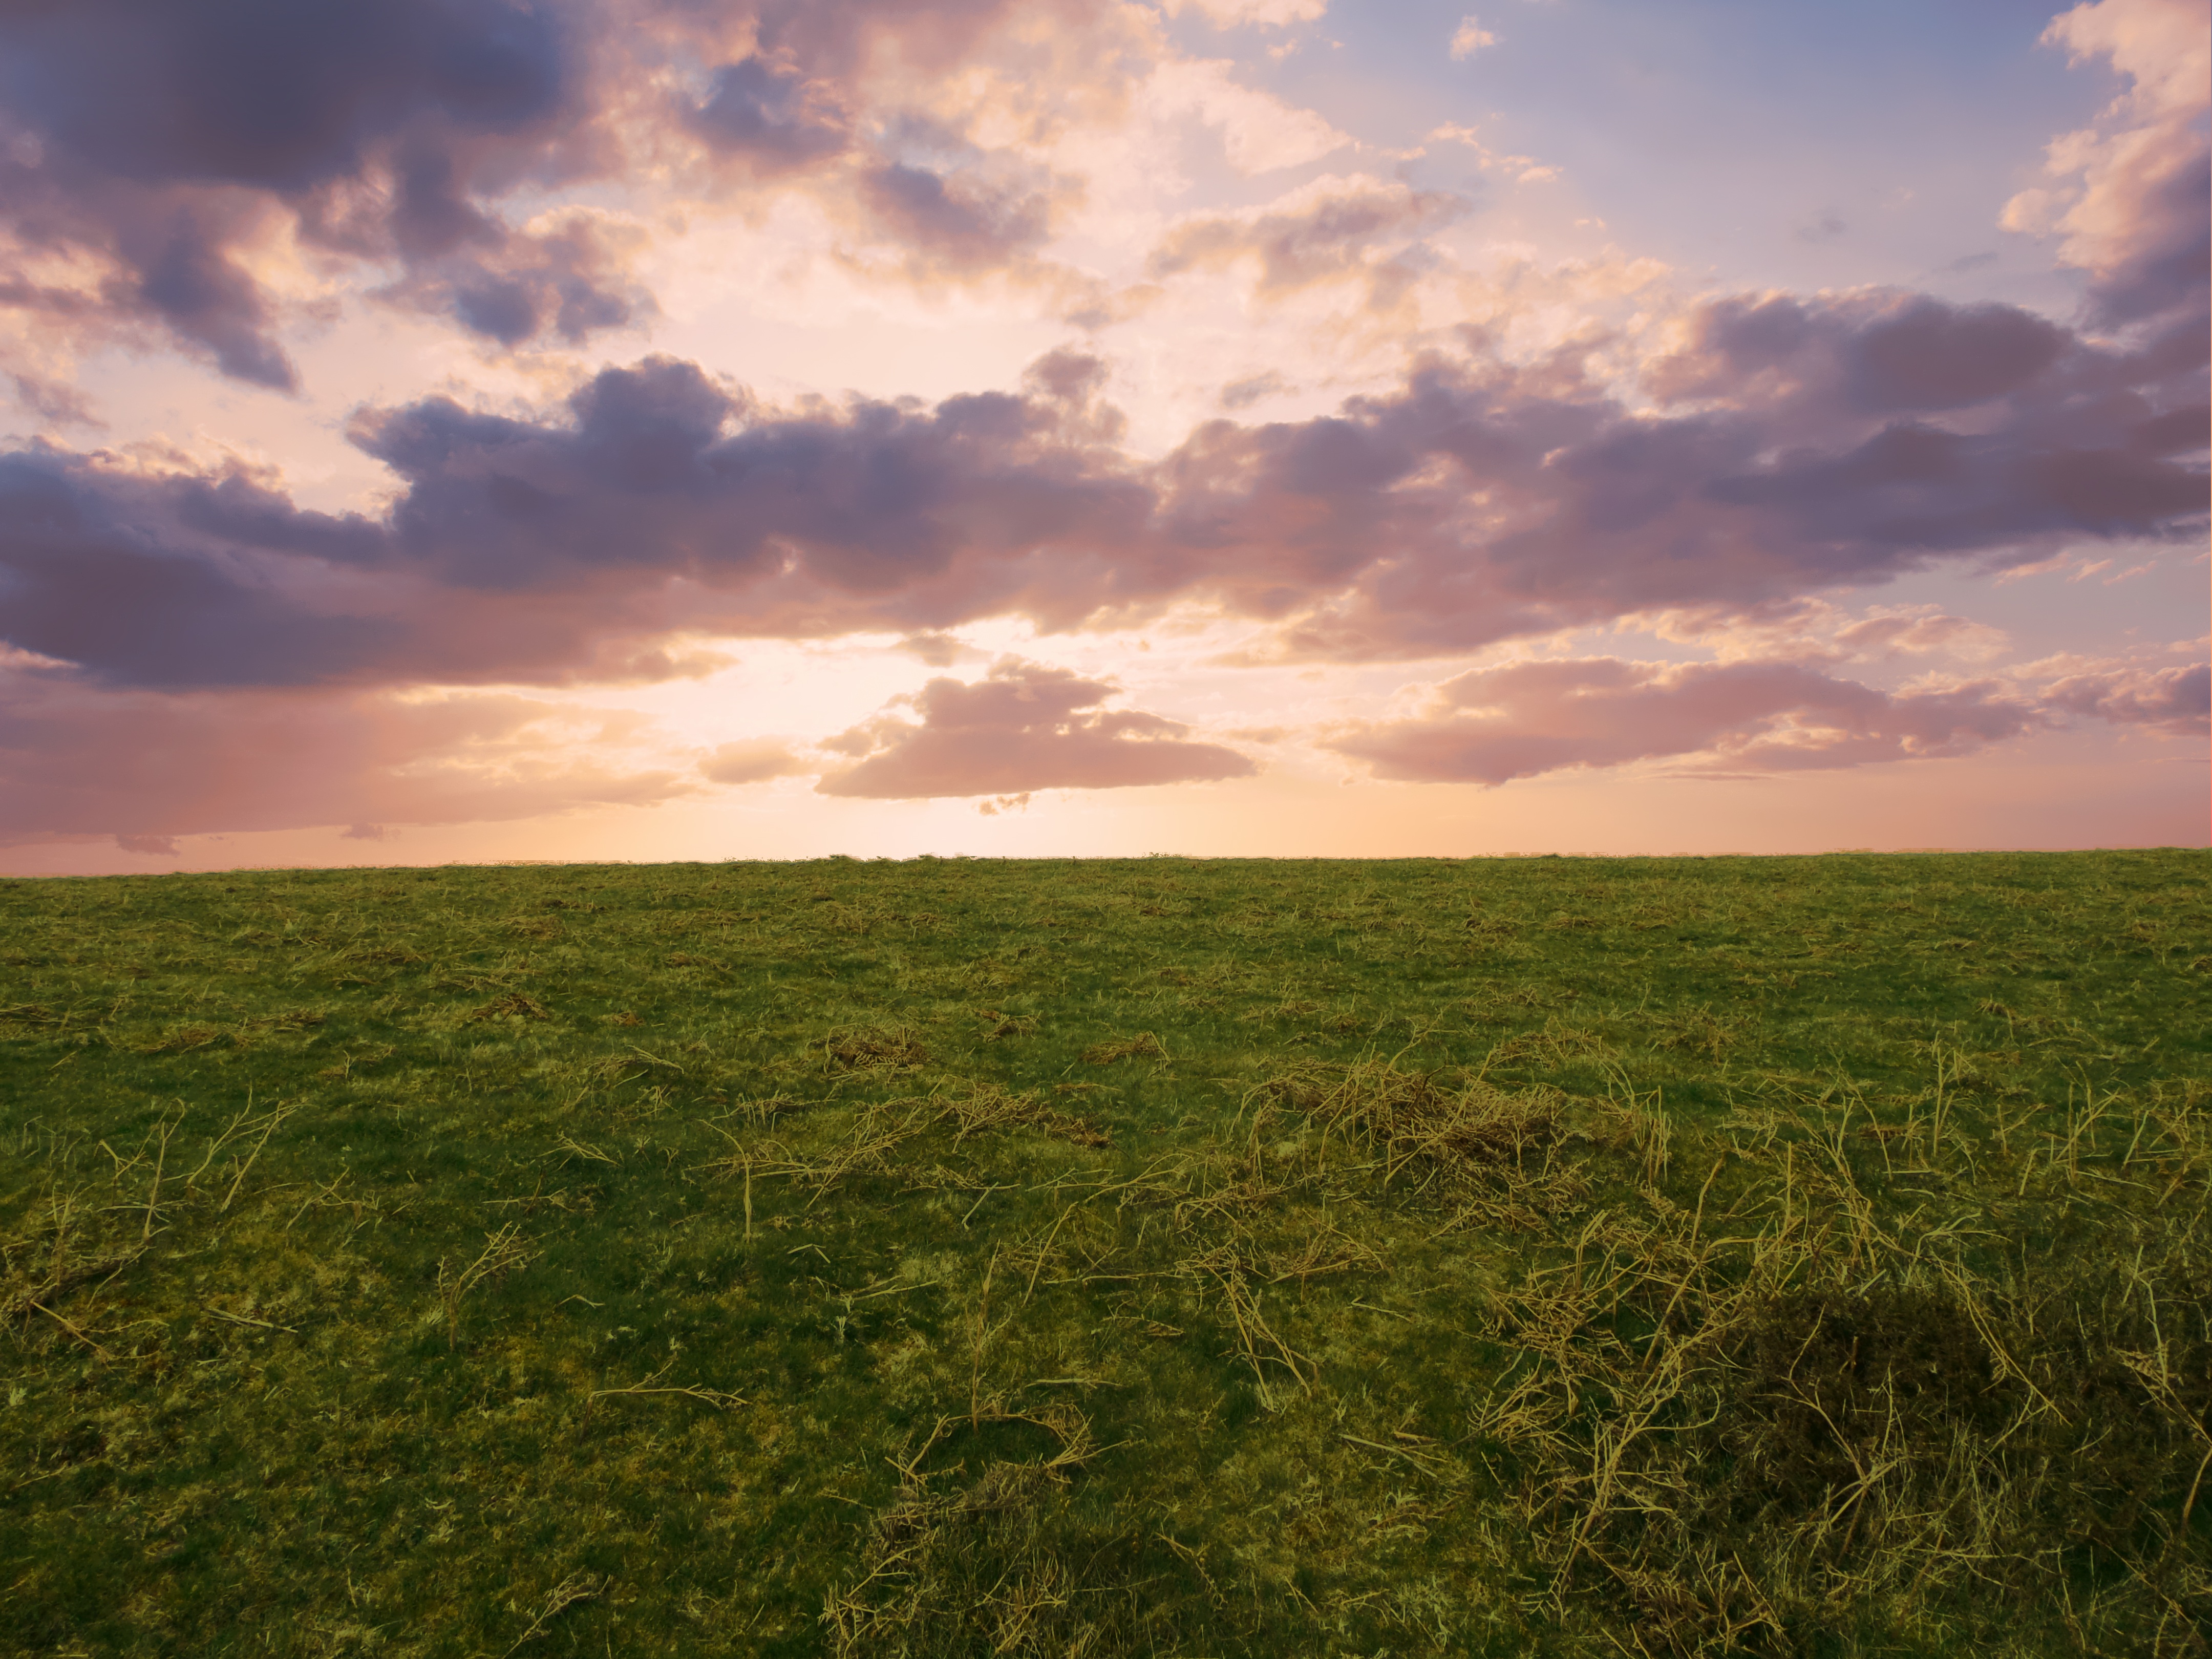
landscape, nature, grass, horizon, cloud, sky, sun, sunrise, sunset, field, meadow, prairie, countryside, sunlight, morning, hill, wind, dawn, dusk, agriculture, savanna, plain, uk, wales, grassland, plateau, welsh, habitat, ecosystem, steppe, rural area, natural environment, atmospheric phenomenon, grass family